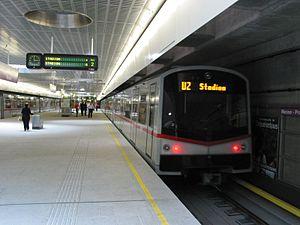
La ligne 2 du métro de Vienne est l'une des cinq lignes du réseau métropolitain de Vienne.